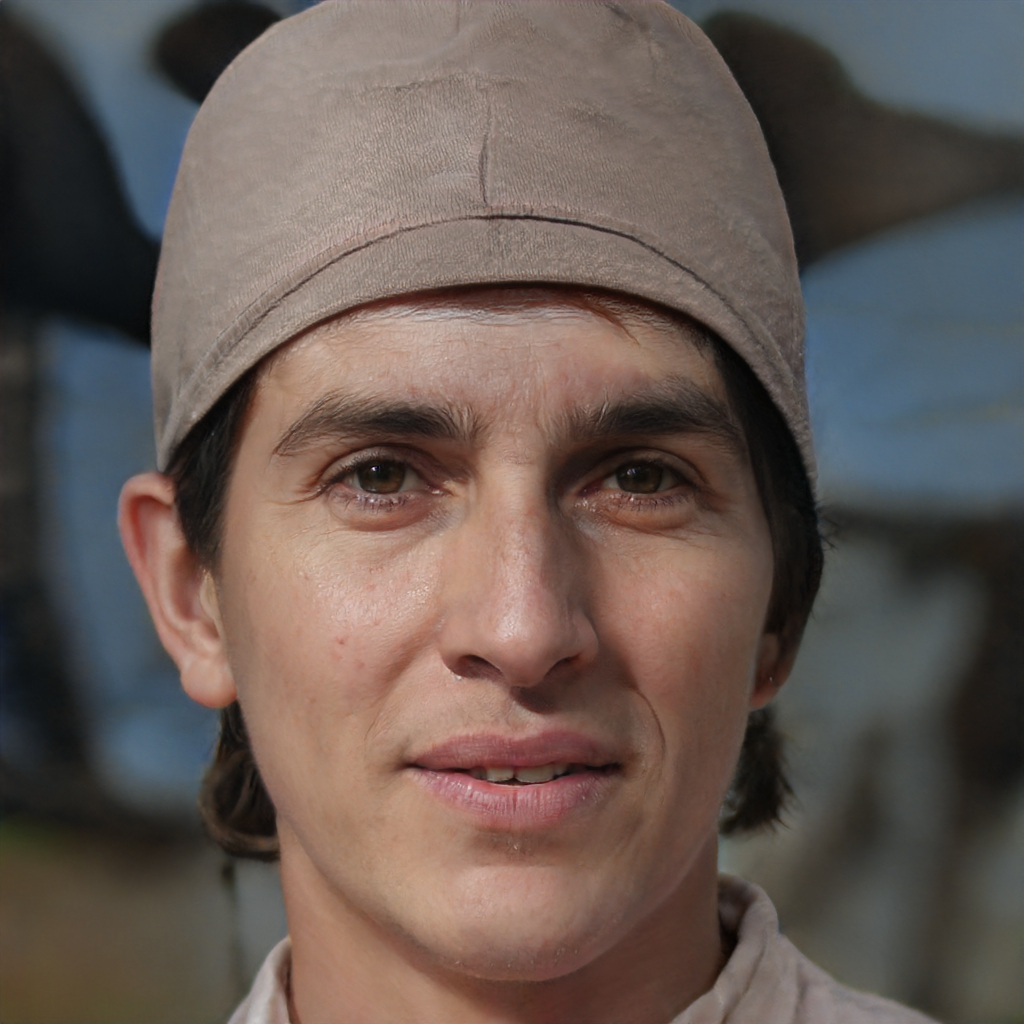
Gender: Male